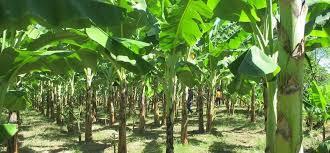
Hili ni shamba la ndizi linaweza likusaidia katika kupata pesa. Ndizi hili linaweza likatoa migomba, naona wamehifadhi shamba hili kabisa, shamba ni safi, migomba inatunzwa.  Likitunzwa hivi, migomba inaweza pata kesho ikauzwa sokoni kupata pesa. Pesa inatumika kusomesha watoto na kutumika nyumbani na kufanya kazi ingine.